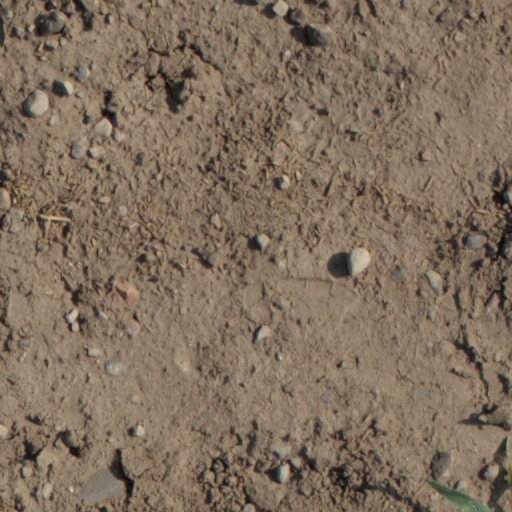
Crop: wheat